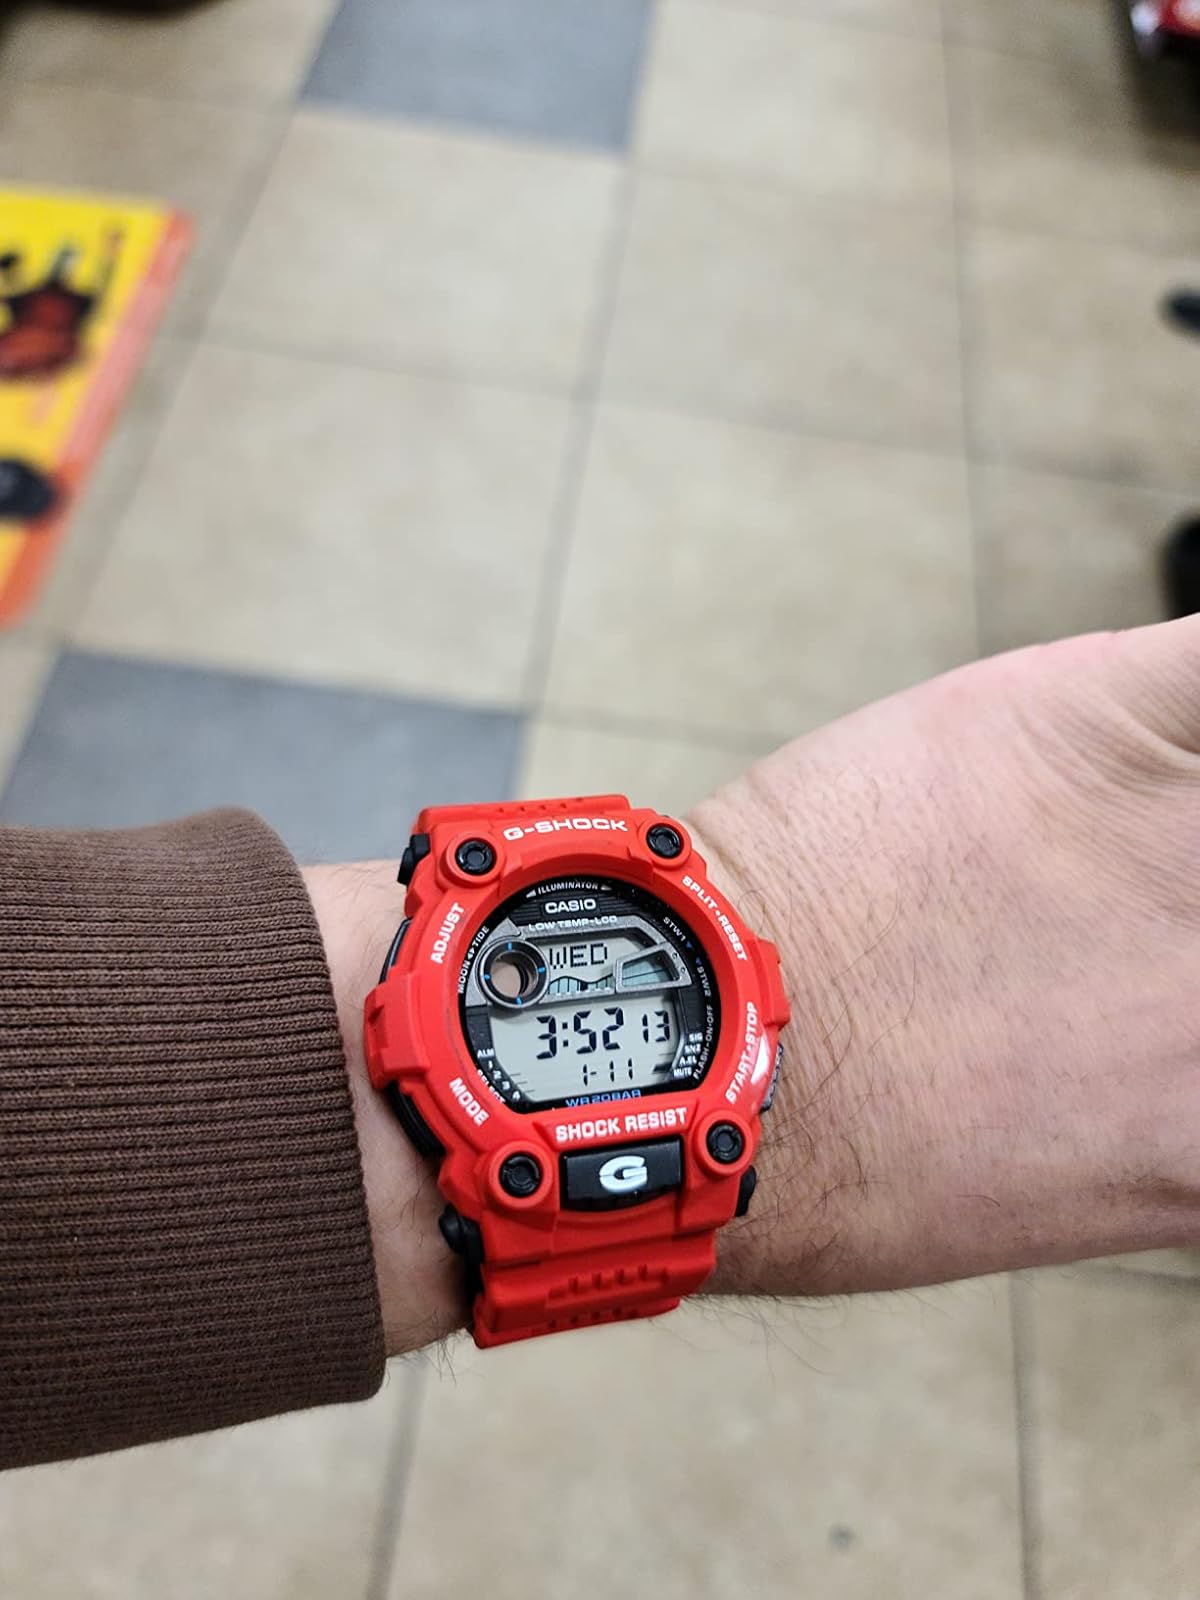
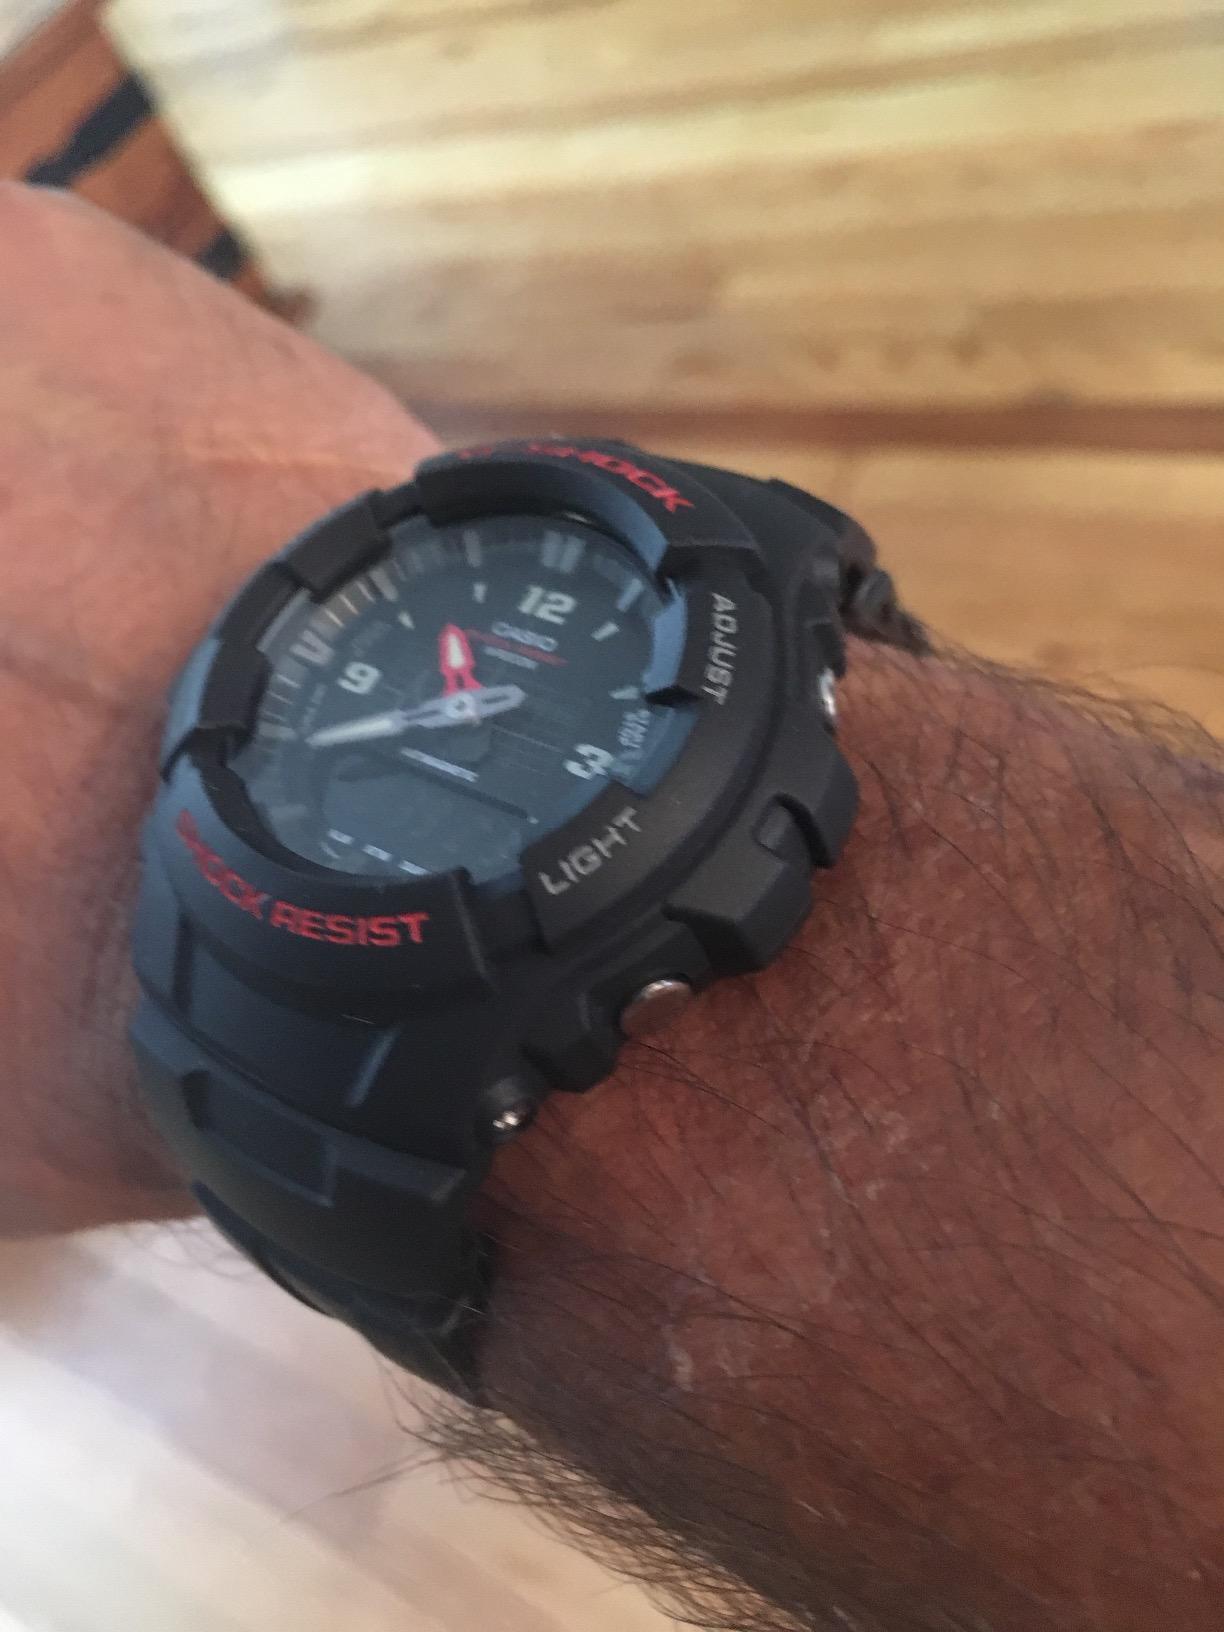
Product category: accessories_watch
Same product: no